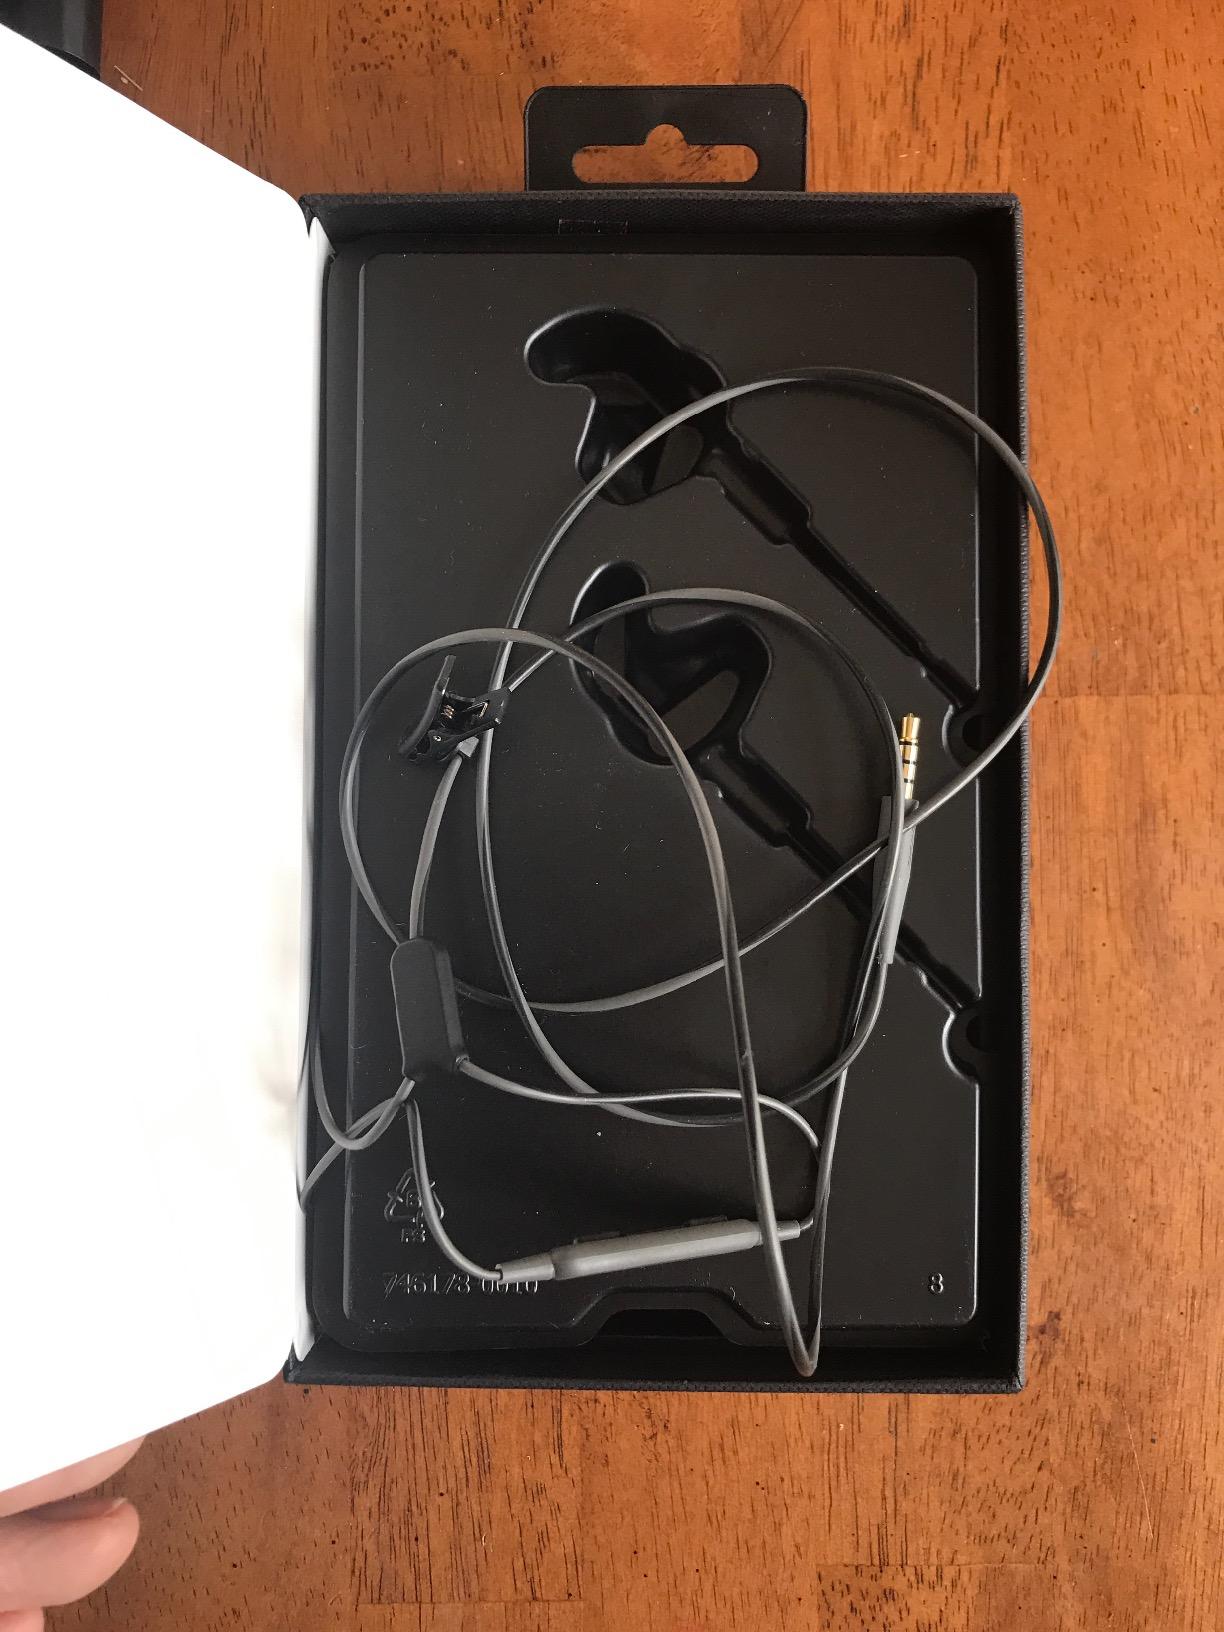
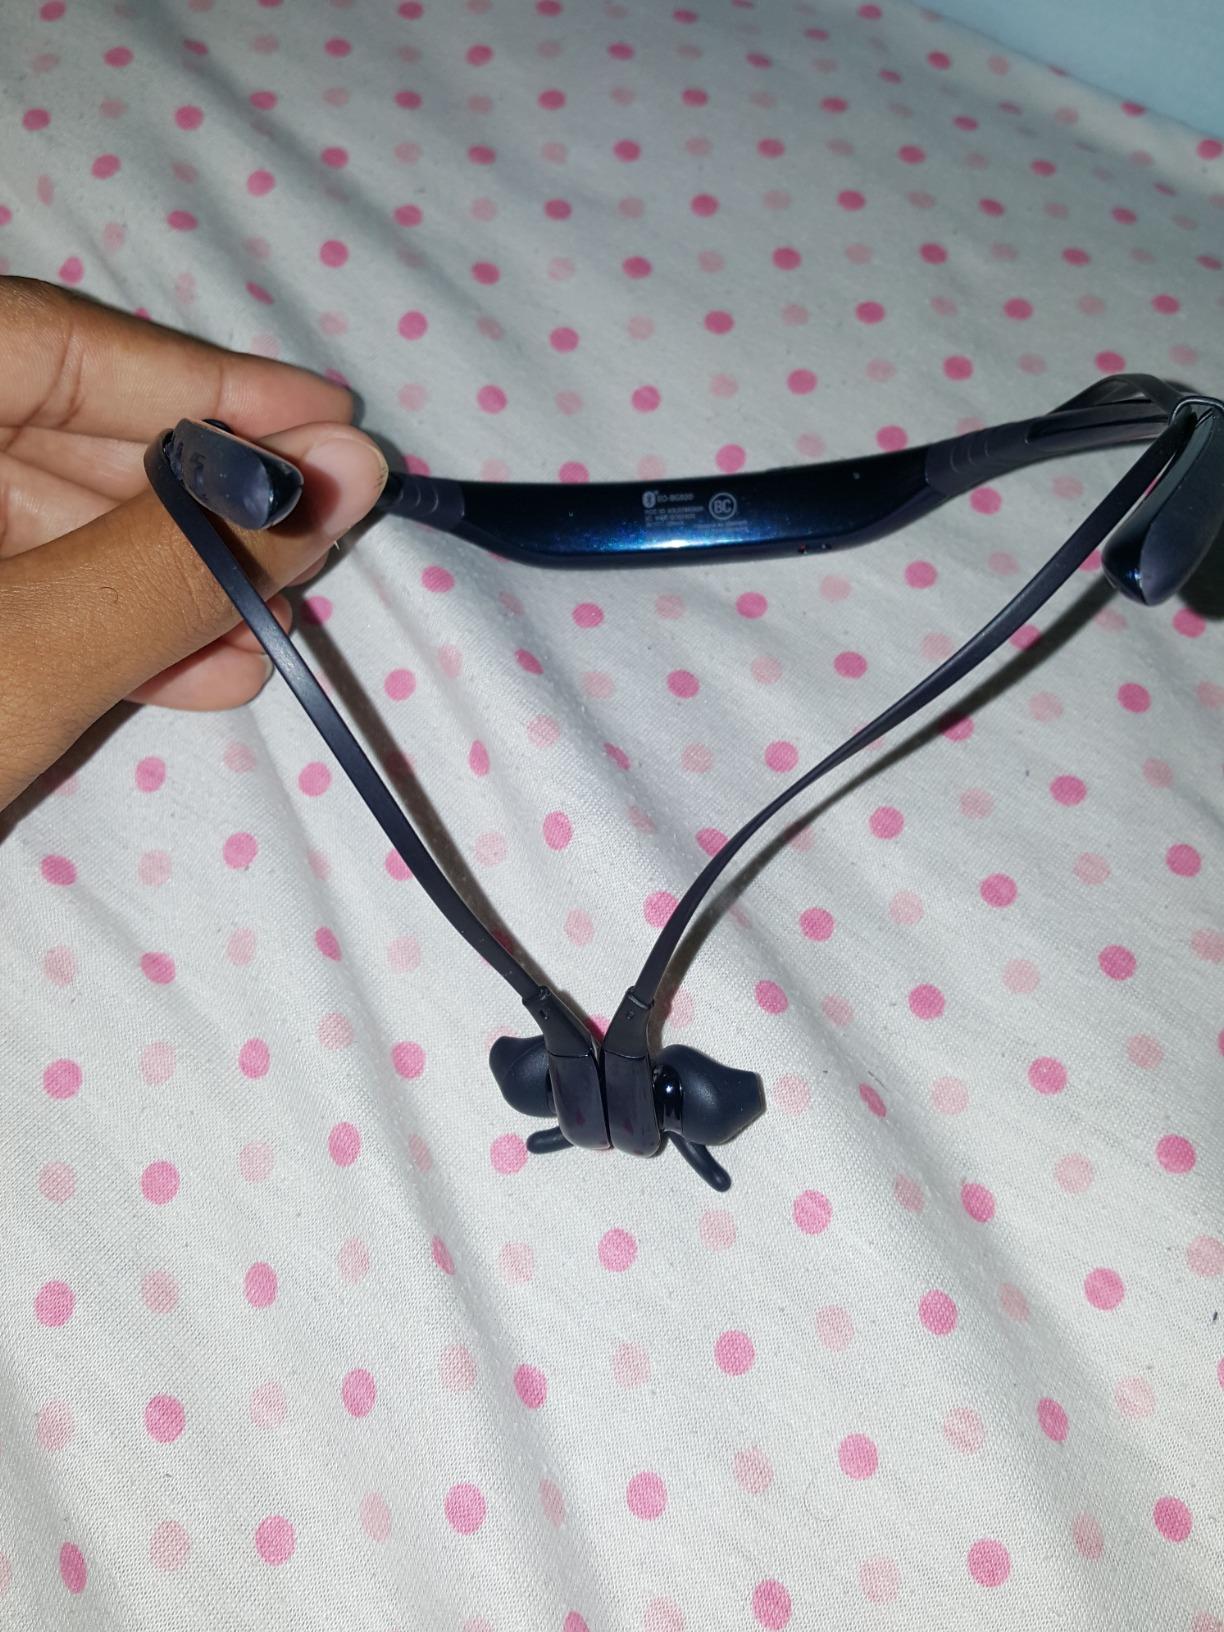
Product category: headphones
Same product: no